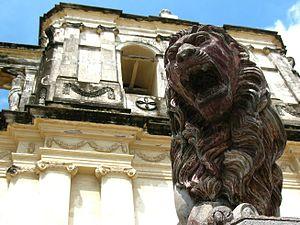
León est une ville et un département du Nicaragua. C'est la deuxième plus grande ville du pays après Managua la capitale. Son nom complet en espagnol, acquis lors de la colonisation, est Santiago de los Caballeros de León, mais ce dernier est rarement utilisé.